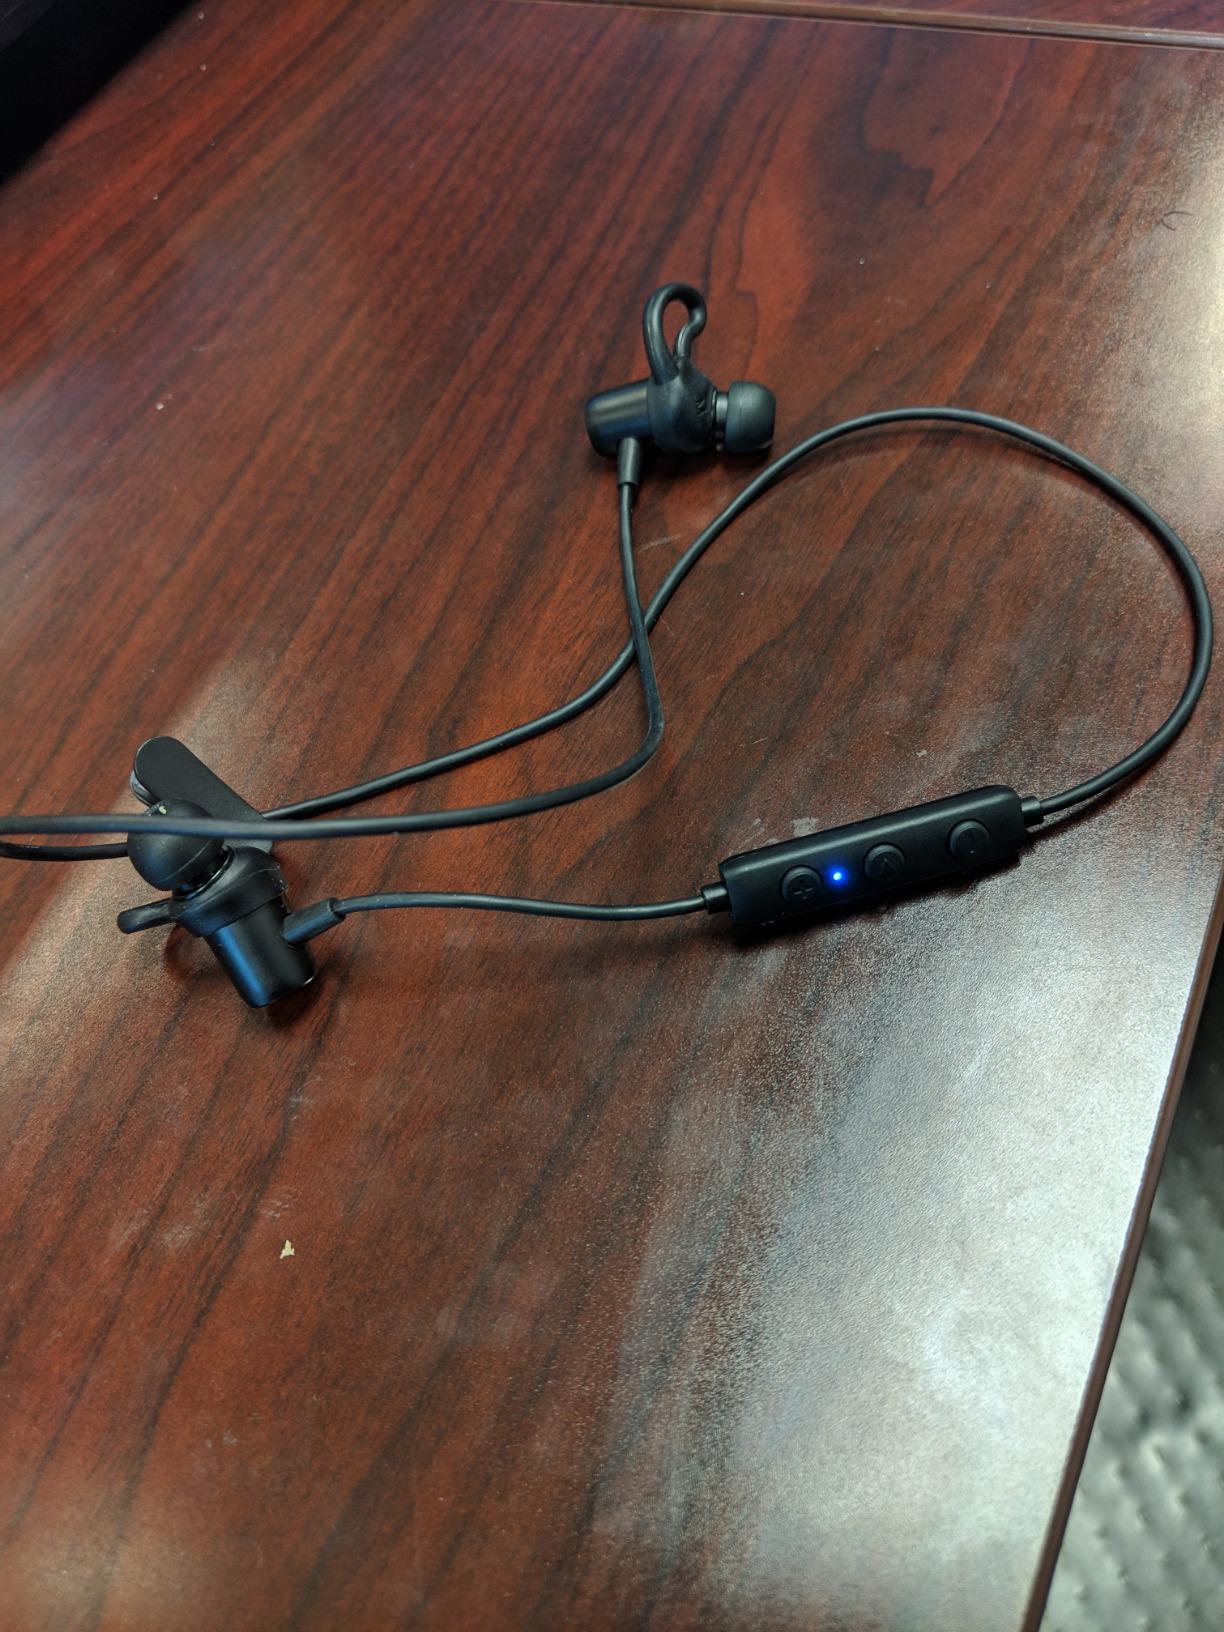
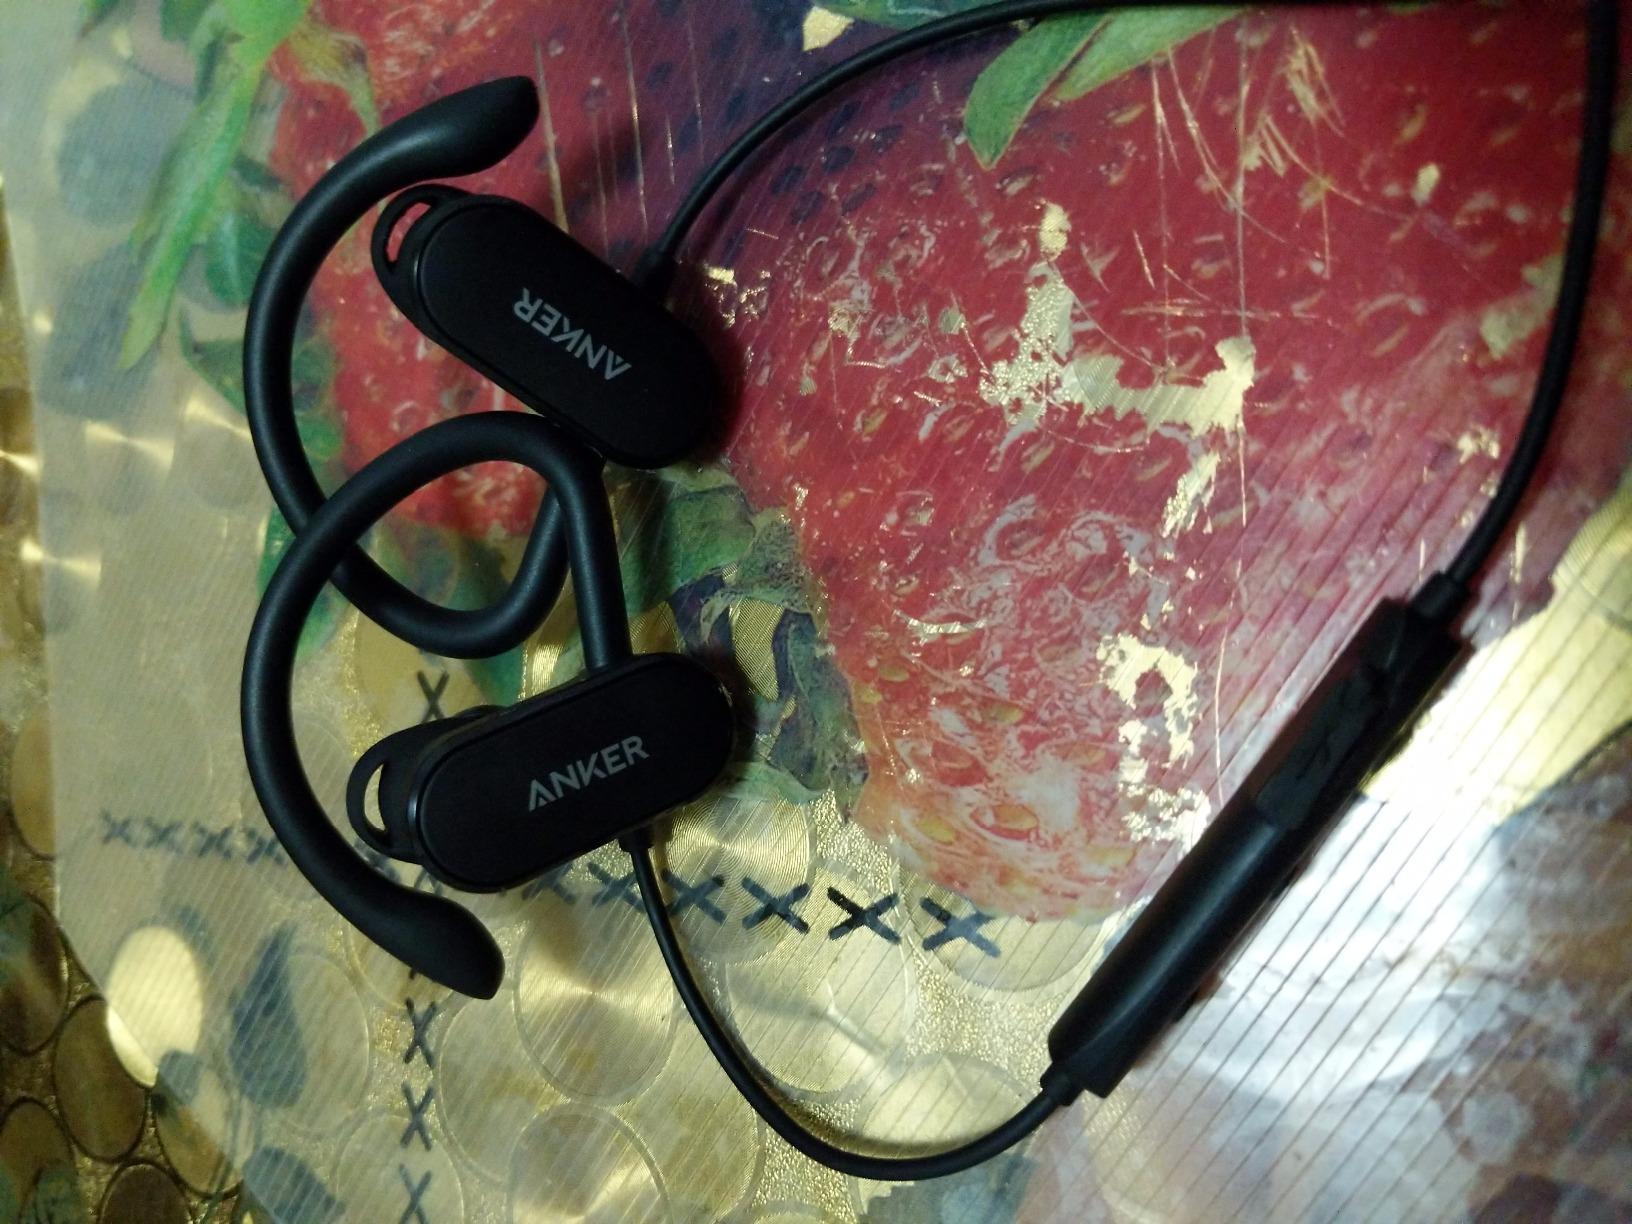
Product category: headphones
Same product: no